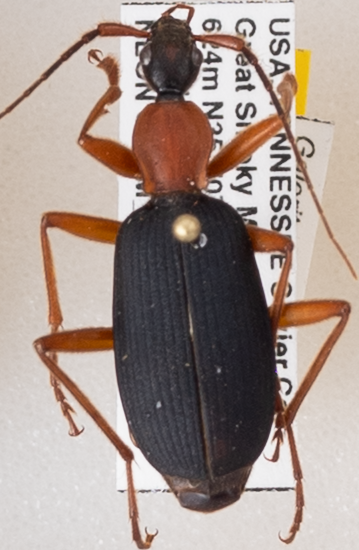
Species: Galerita bicolor
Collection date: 2018-06-12 04:00:00
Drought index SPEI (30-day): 0.792
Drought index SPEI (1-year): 0.3
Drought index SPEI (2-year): -0.348